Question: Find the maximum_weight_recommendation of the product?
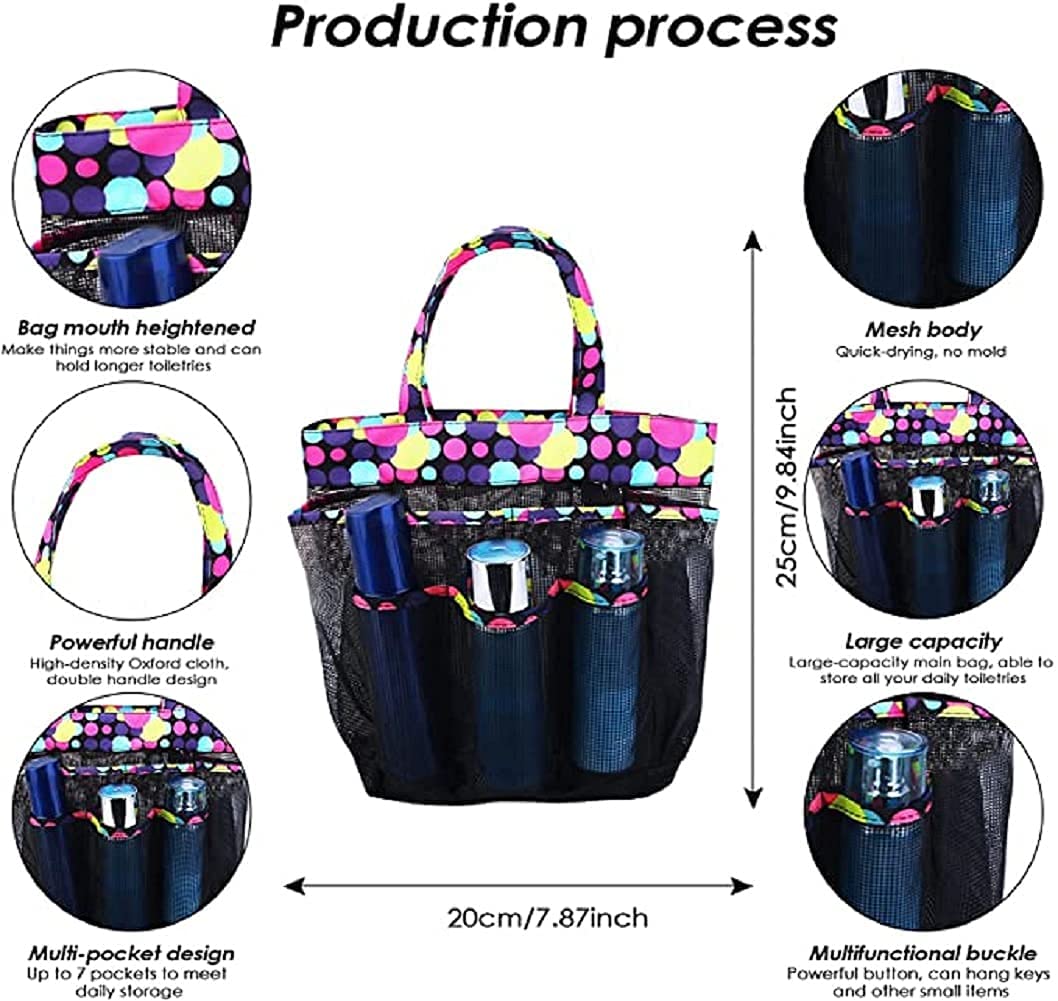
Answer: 7.0 ton